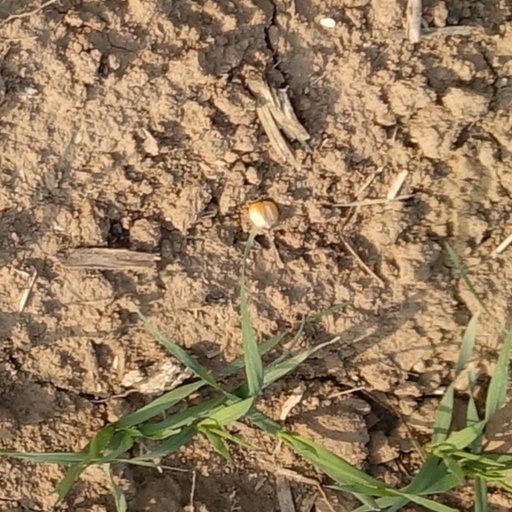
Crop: wheat